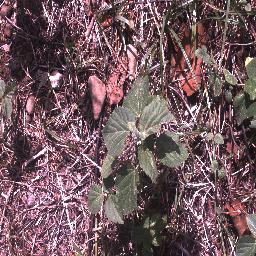
Label: negative